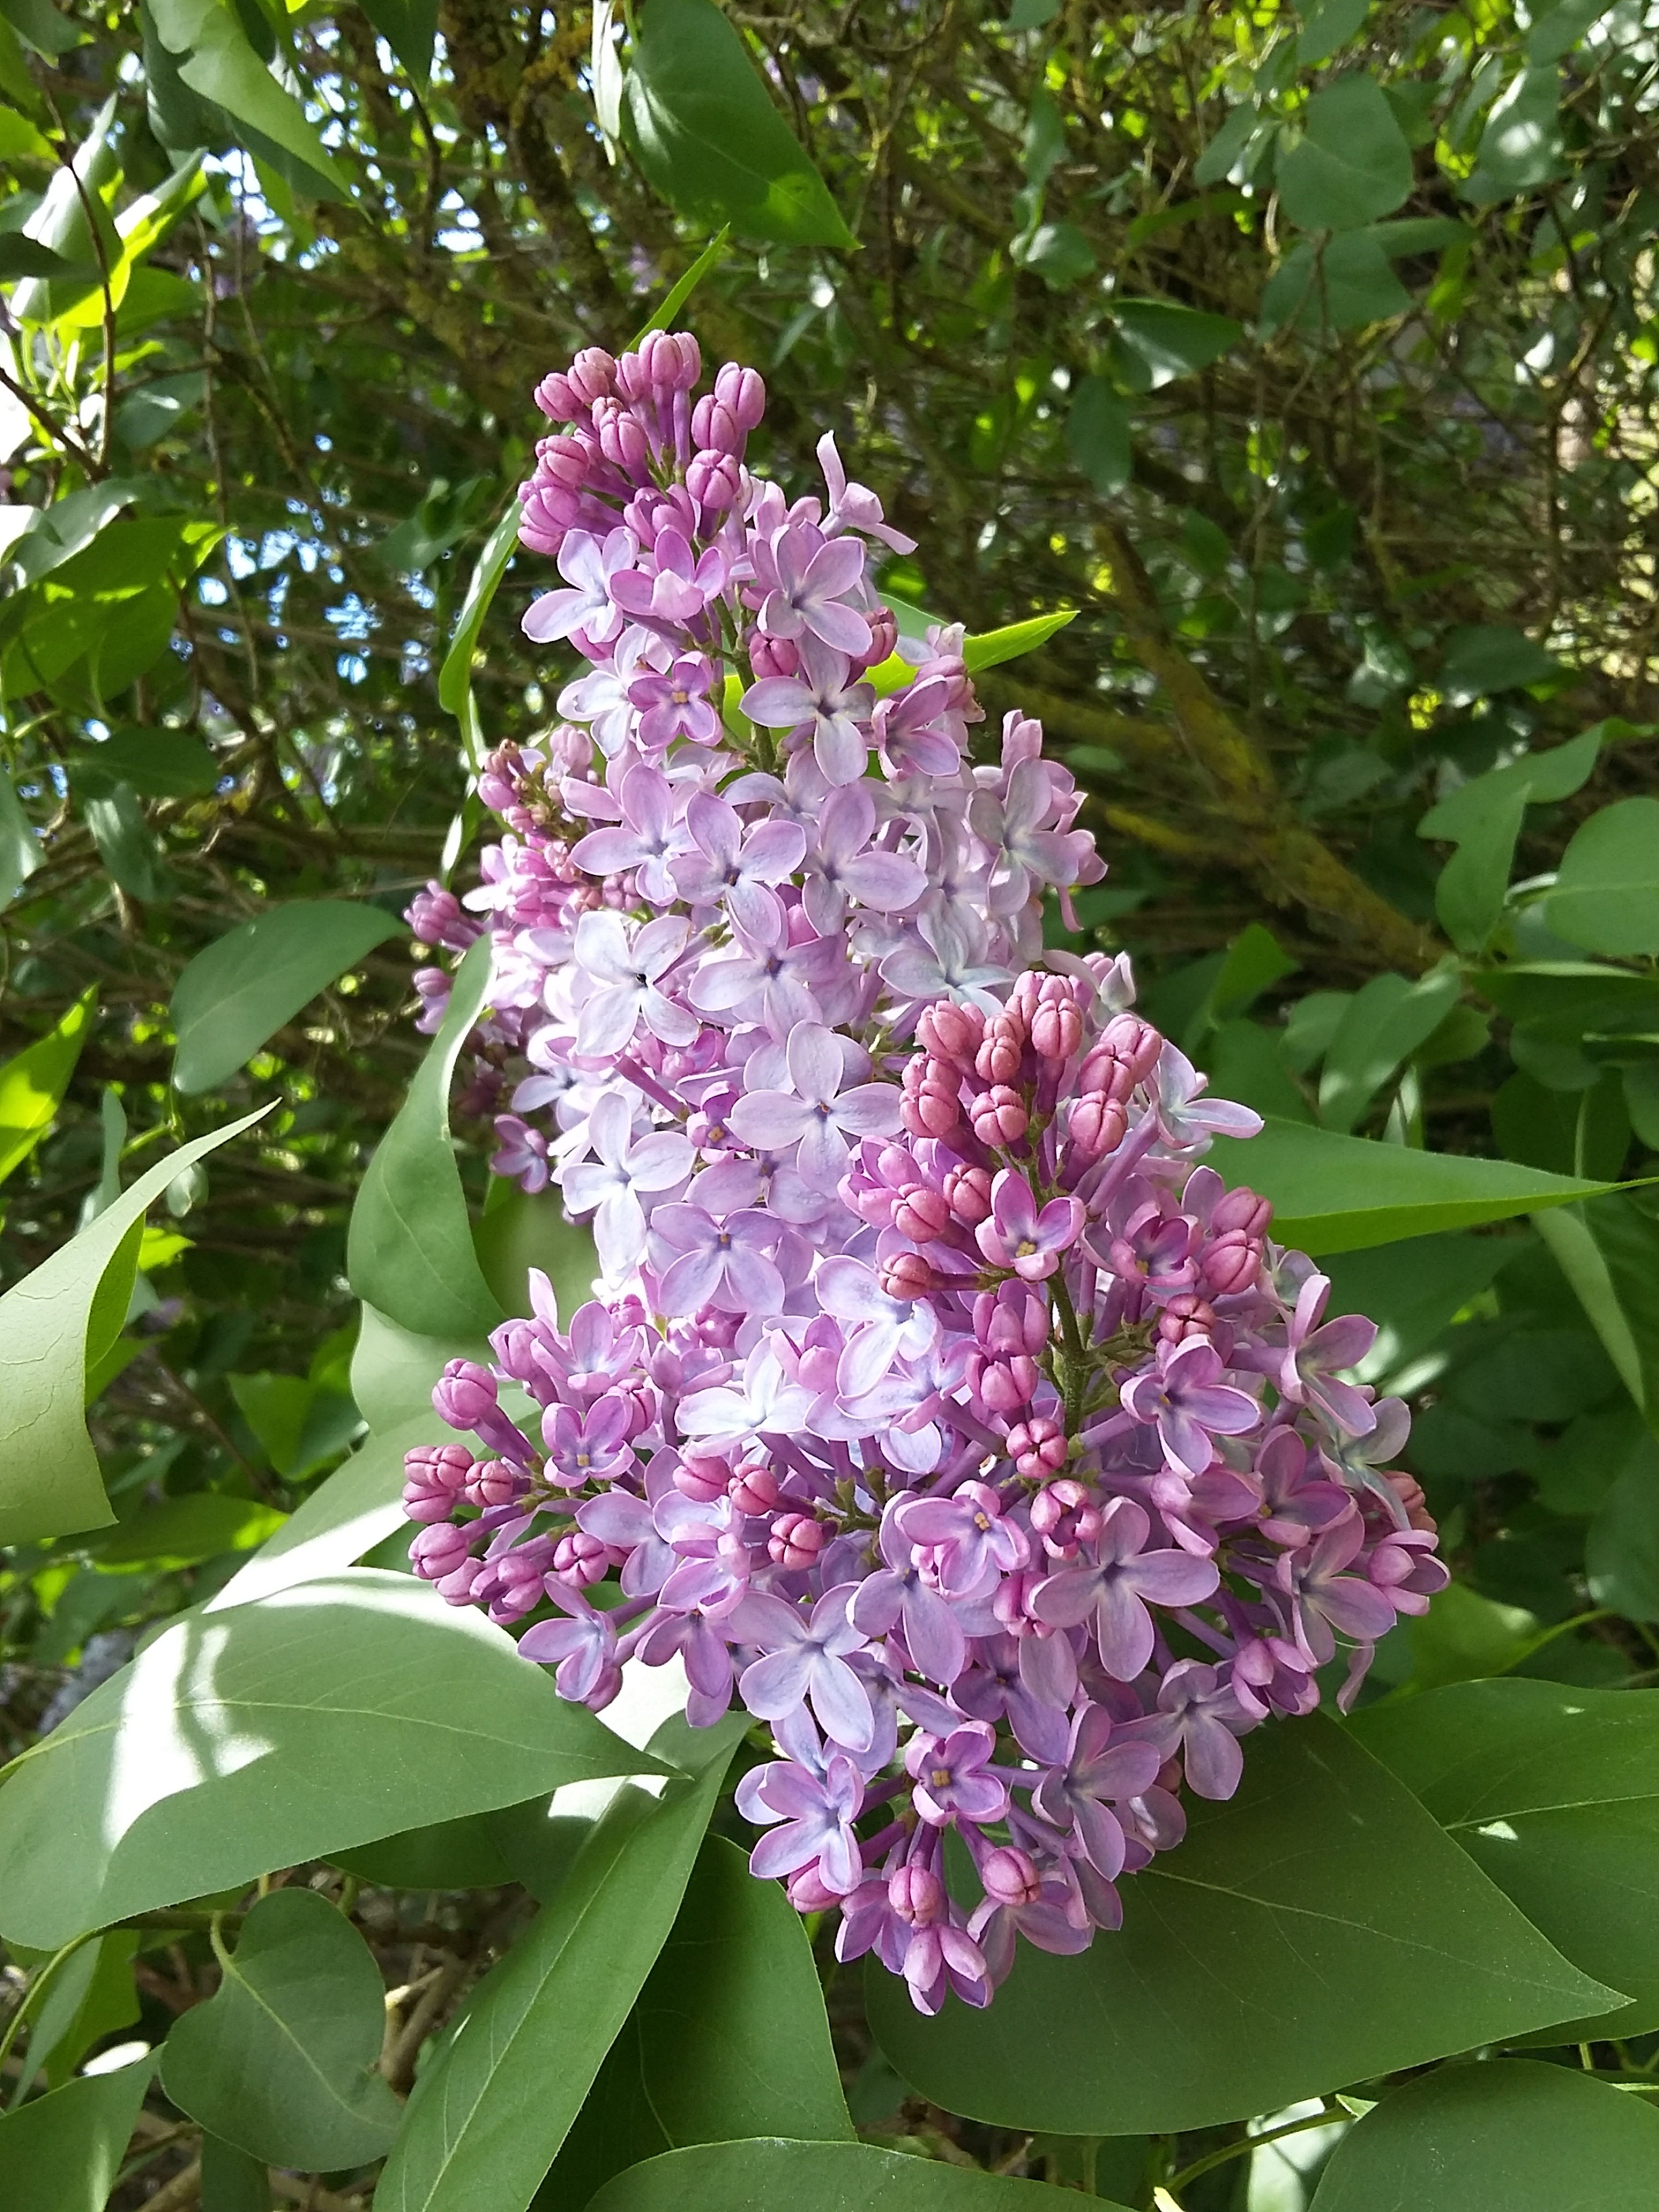
nature, blossom, plant, flower, botany, garden, flora, shrub, lilac, flowering plant, land plant